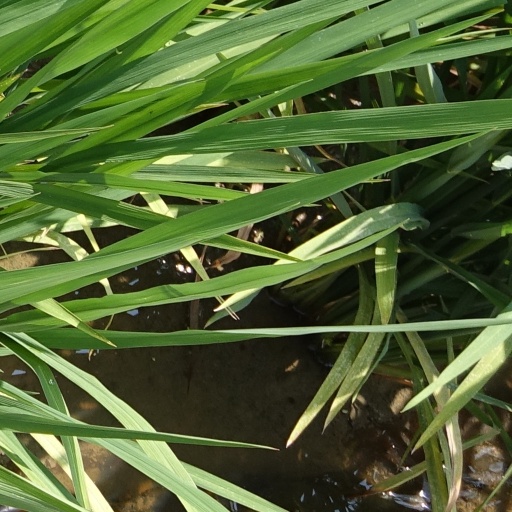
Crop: rice